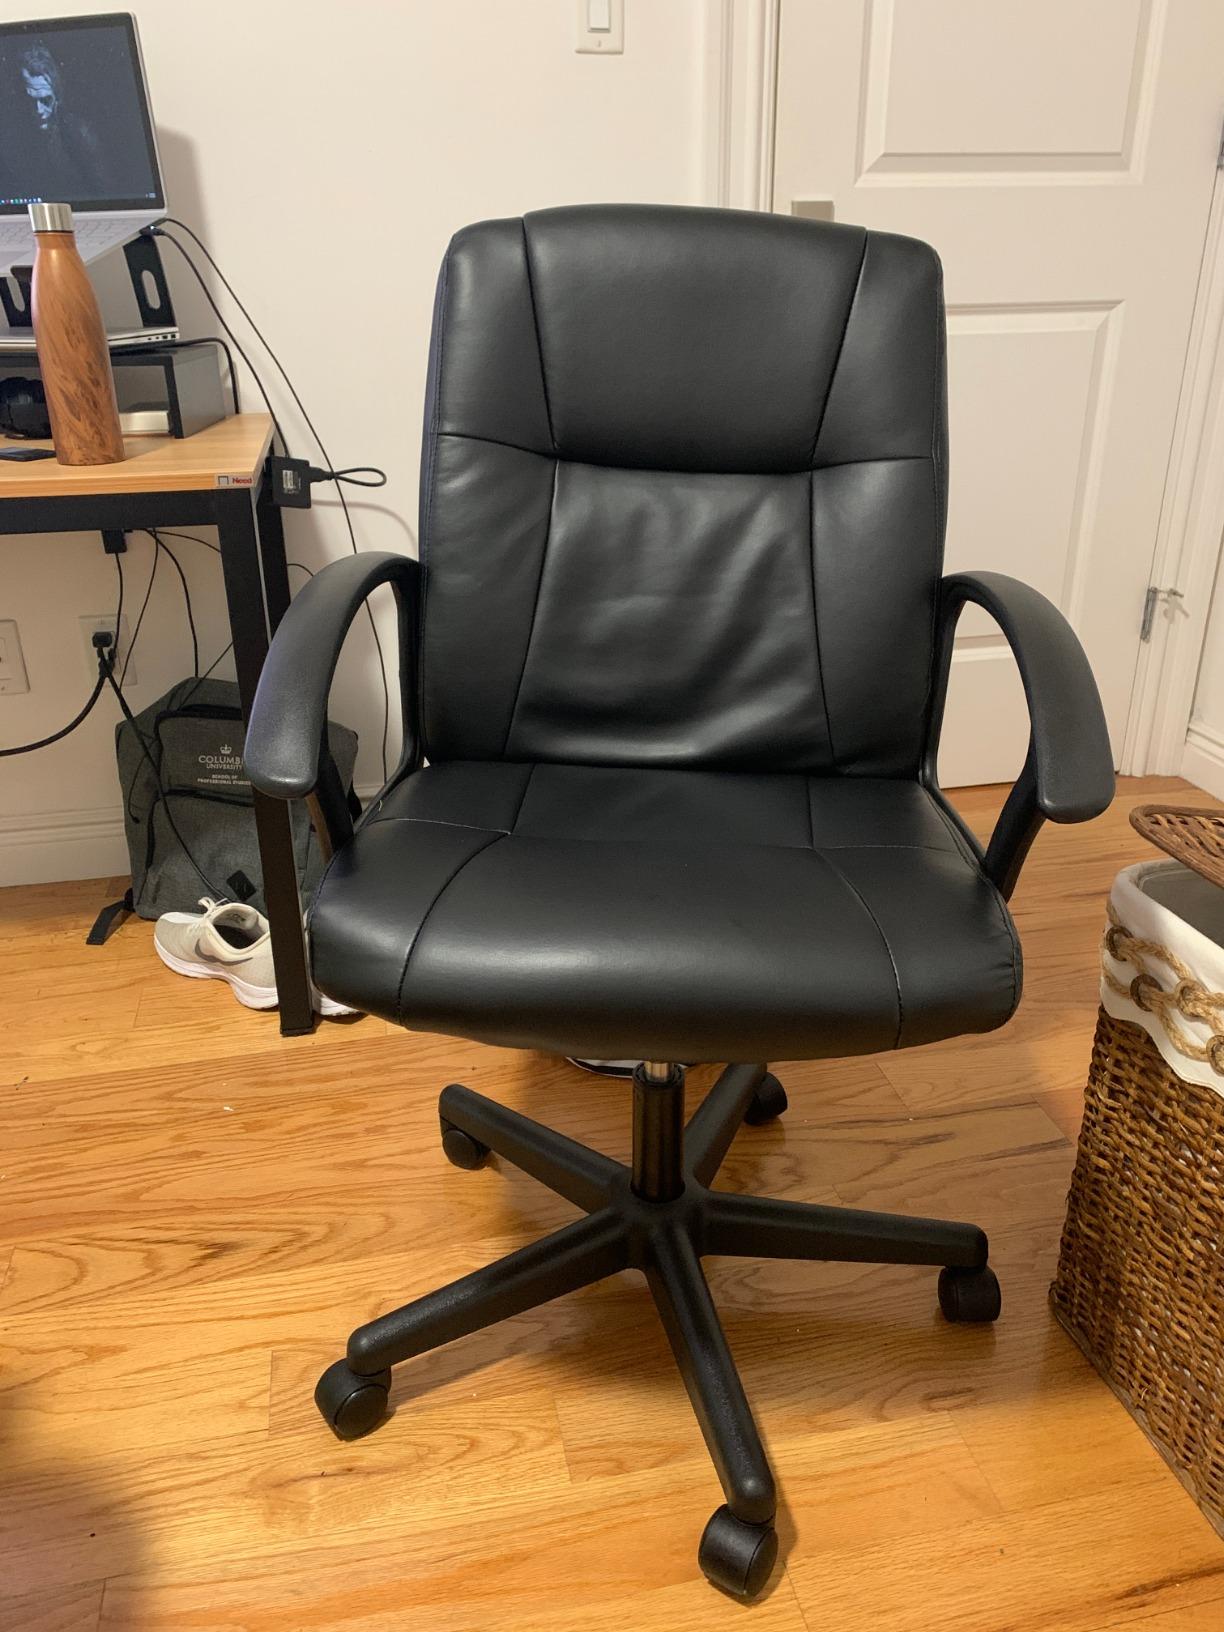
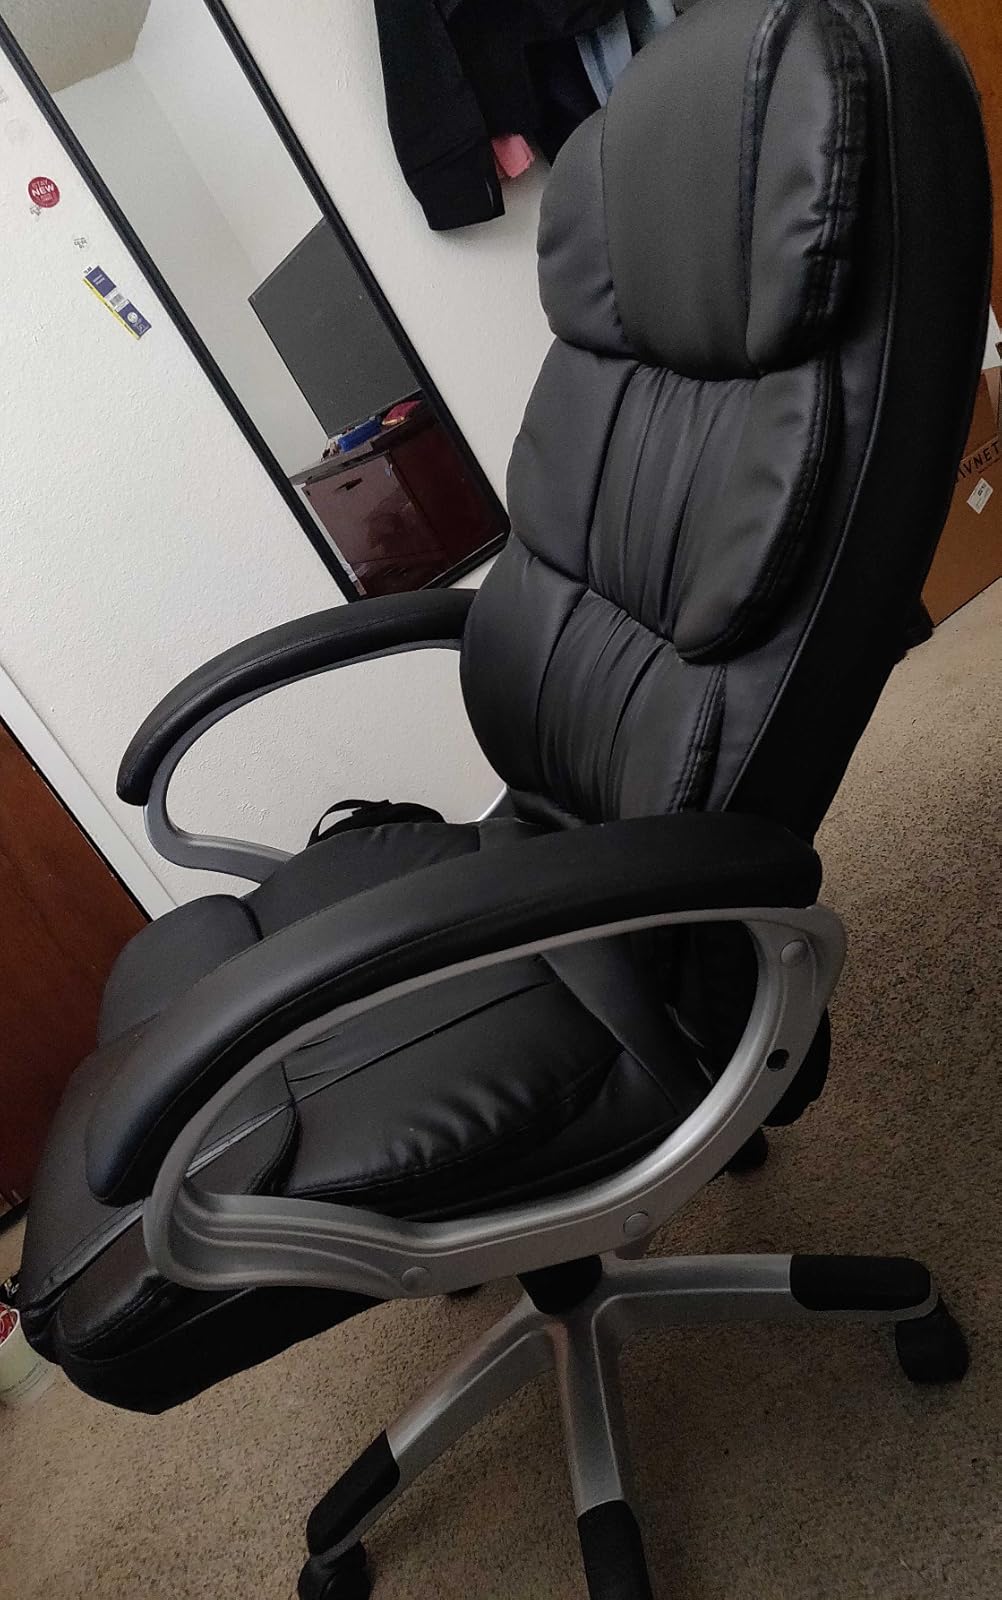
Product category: items_chair
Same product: no